Walk the Moon

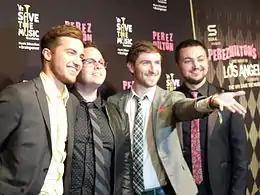
Walk the Moon in 2012. Left to right: Kevin Ray, Sean Waugaman, Nicholas Petricca, Eli Maiman.

The band's self-titled major label debut "Walk the Moon" was released by RCA Records on June 19, 2012. The album included a re-recorded version of "Anna Sun." The band appeared on the "Late Show with David Letterman" the day the album released.